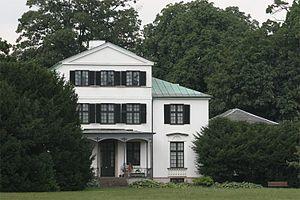
Joseph-Jacques Ramée, né le 26 avril 1764 au Fort de Charlemont près de Givet dans les Ardennes et mort le 18 mai 1842 au château de Beaurains-lès-Noyon près de Noyon, est un architecte, décorateur et paysagiste néoclassique français.